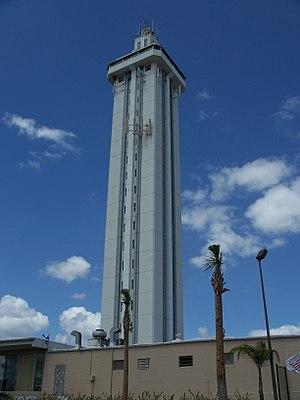
La ville de Clermont est située dans le comté de Lake, dans l’État de Floride, aux États-Unis. Sa population s’élevait à 28 742 habitants lors du recensement de 2010, estimée à 35 211 habitants en 2017.